Trélissac

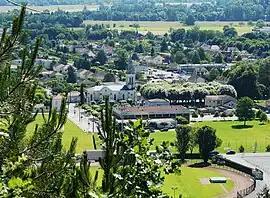
A general view of Trélissac

Trélissac is a commune in the Dordogne department in Nouvelle-Aquitaine in southwestern France.